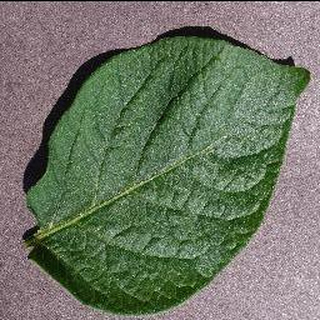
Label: healthy_potato